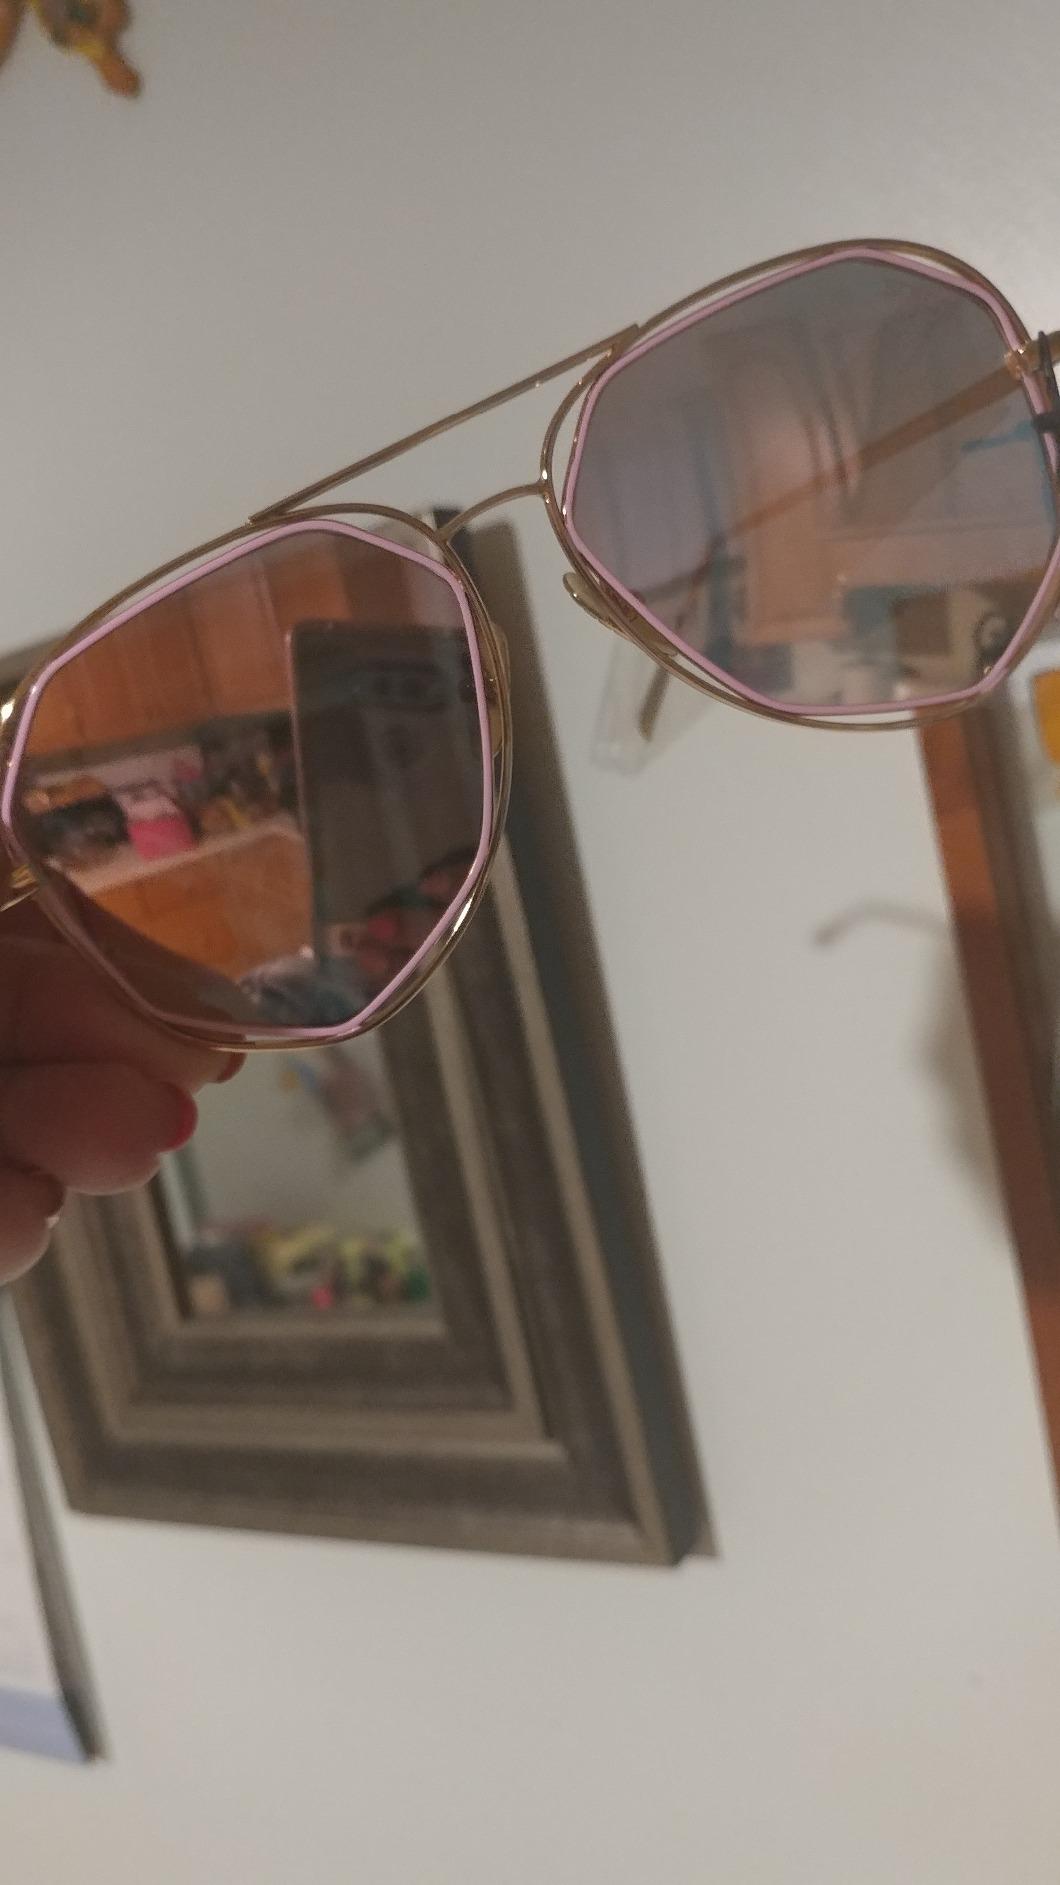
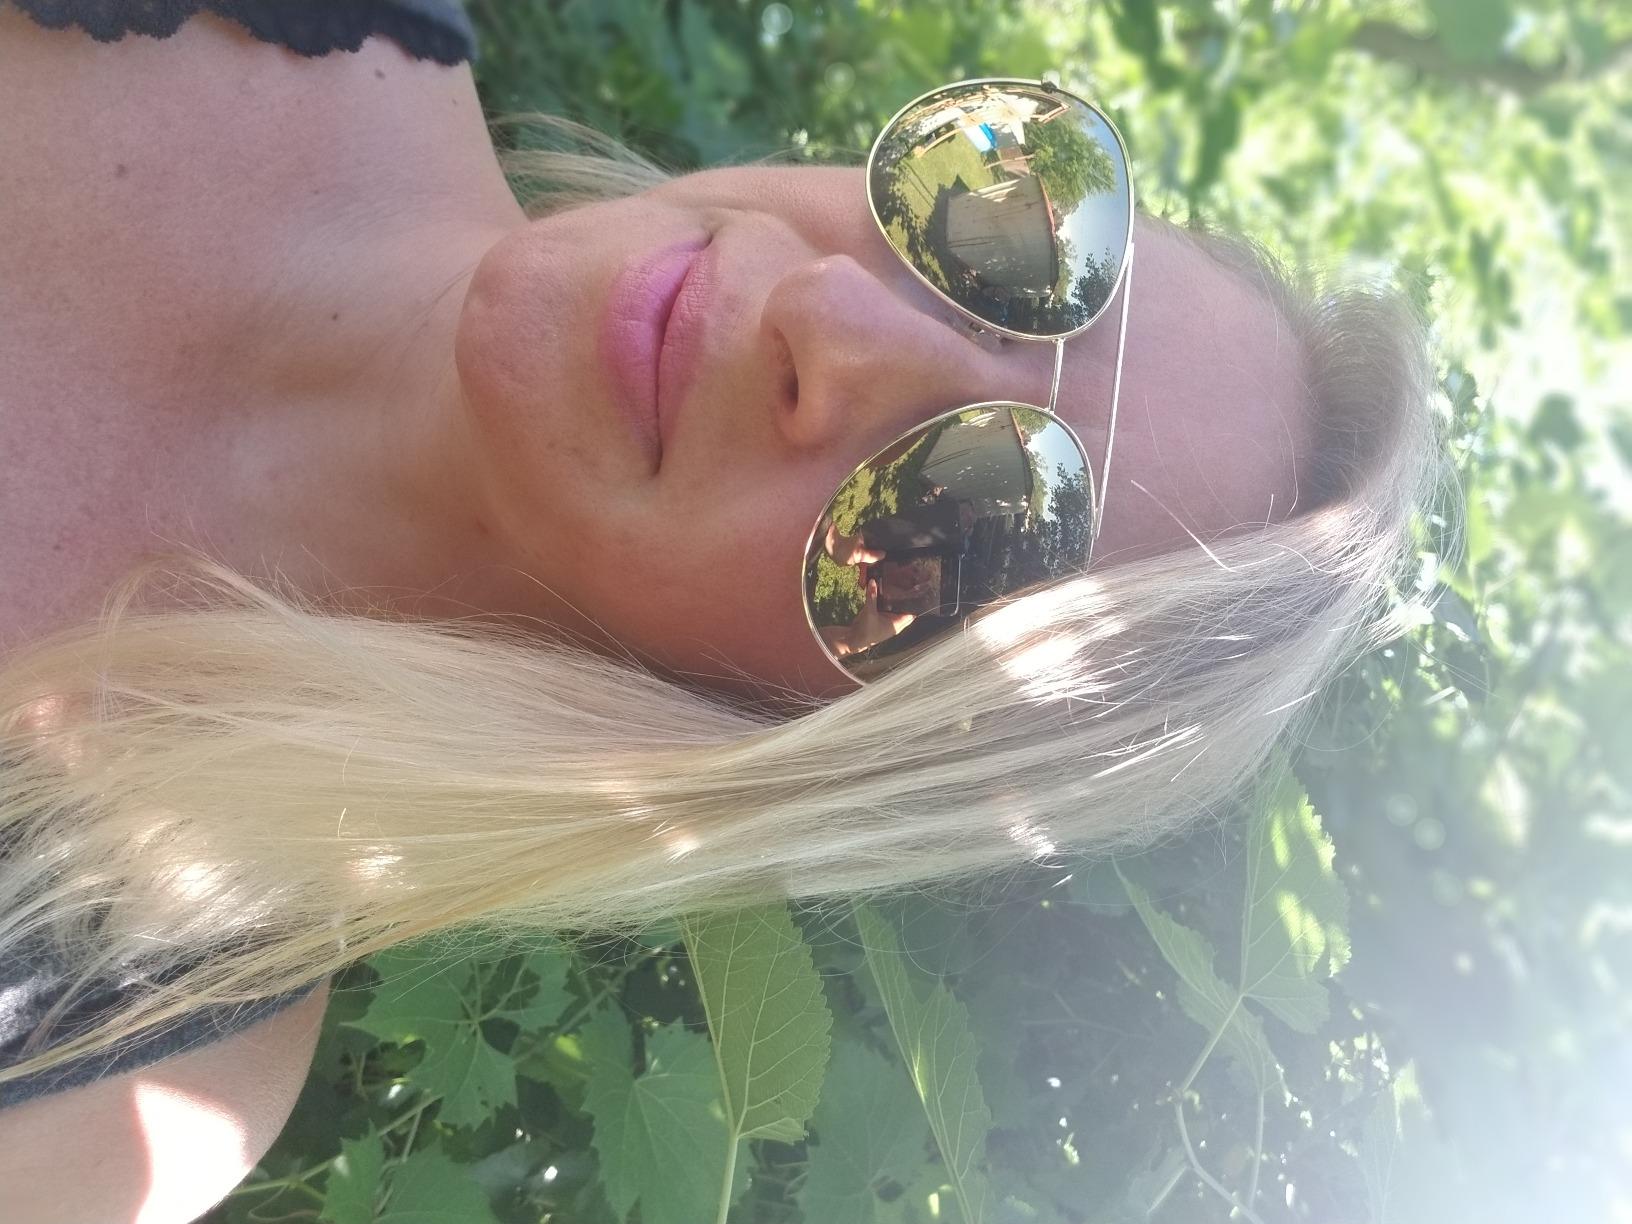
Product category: accessories_sunglasses
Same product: no